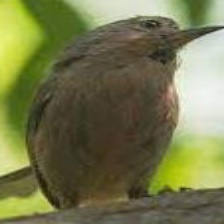
Species: WRENTIT
Scientific name: CHAMAEA FASCIATA